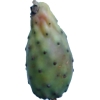
Label: cactus_fruit_green